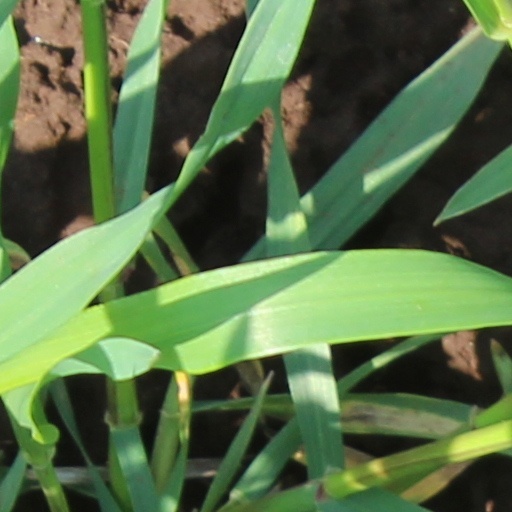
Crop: wheat